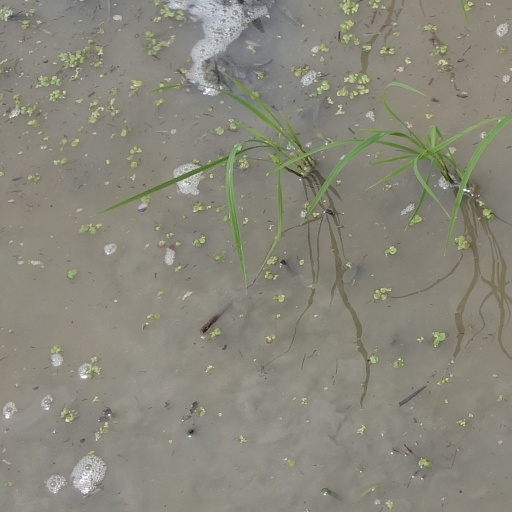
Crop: rice